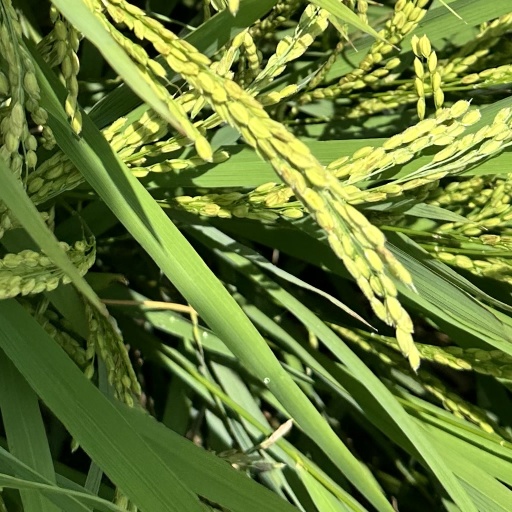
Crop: rice